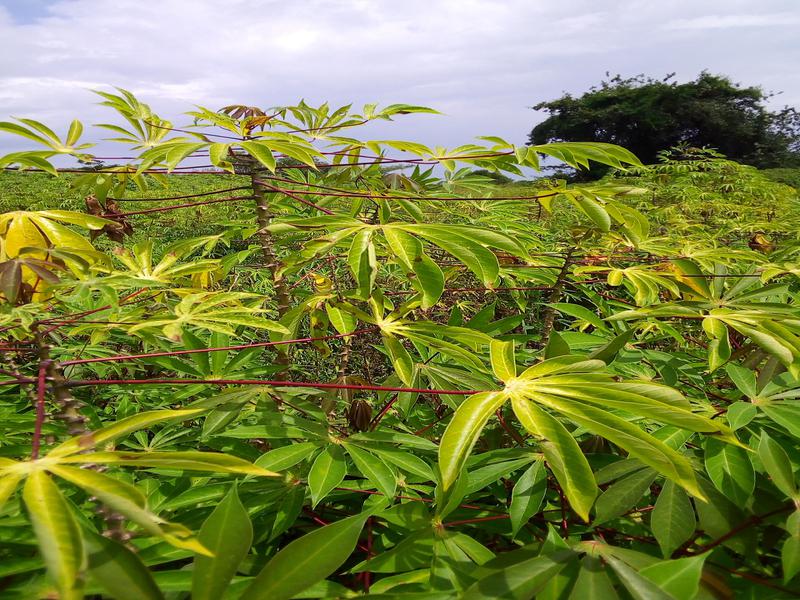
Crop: cassava
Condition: healthy